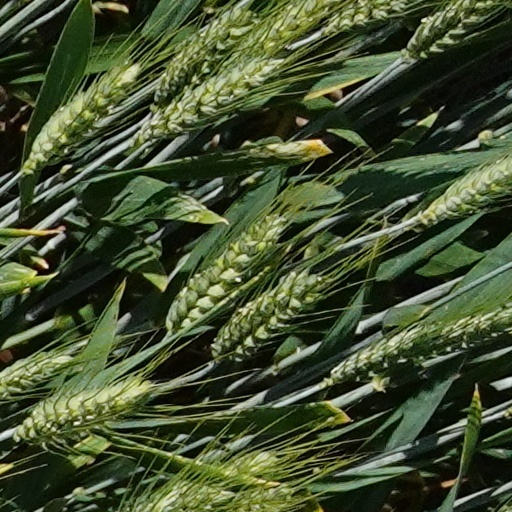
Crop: wheat